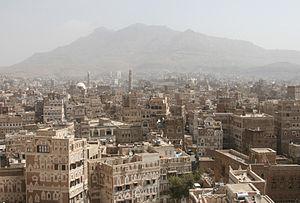
Cet article recense les sites inscrits au patrimoine mondial au Yémen.
La Convention du patrimoine national, menée par l'Organisation des Nations unies pour l’éducation, la science et la culture désigne, en 1972, tous les sites du patrimoine mondial. D'après l'article 11.4 de la convention, l'UNESCO, ainsi que le Comité du patrimoine mondial, peuvent citer chaque lieu dans lequel des opérations majeures doivent être effectuées sur une Liste du patrimoine mondial en péril. Cette liste a été conçue pour informer la communauté internationale des conditions menaçant les caractéristiques mêmes qui ont permis l'inscription d'un bien et pour encourager des mesures correctives.